Uesslingen-Buch

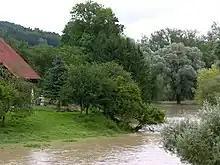
Thur river flooding in Uesslingen-Buch in 2009

Uesslingen-Buch has an area, , of . Of this area, or 75.5% is used for agricultural purposes, while or 13.8% is forested. Of the rest of the land, or 7.8% is settled (buildings or roads), or 2.6% is either rivers or lakes and or 0.3% is unproductive land.